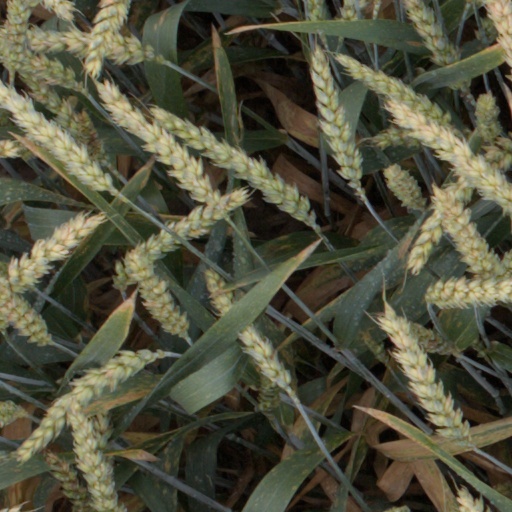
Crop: wheat